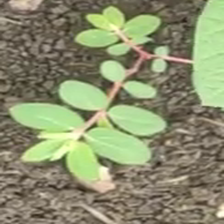
Weed species: Choti_dudhi_(Euphorbia_hirta)